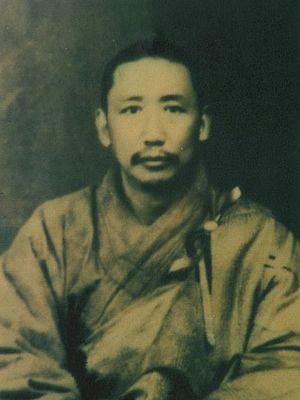
Shi Nenghai ou Nenghai lama ou encore Nenghai shangshi, nom de naissance Gong Xueguang, né le 20 janvier 1886 et décédé le 1ᵉʳ janvier 1967, est un moine bouddhiste de l'école Gelug et membre du parti communiste chinois, qui a contribué de manière prépondérante à la diffusion du bouddhisme tibétain depuis le Tibet aux communautés Hans lors de la République de Chine, en raison de barrières entretenus par les Qing tombées pendant la République et de l'intérêt croissant des Han. Ils sont, avec maître Fazun, les deux principaux protagoniste du renouveau du bouddhisme ésotérique en Chine.